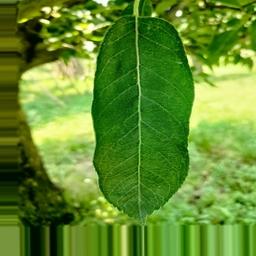
Label: Healthy